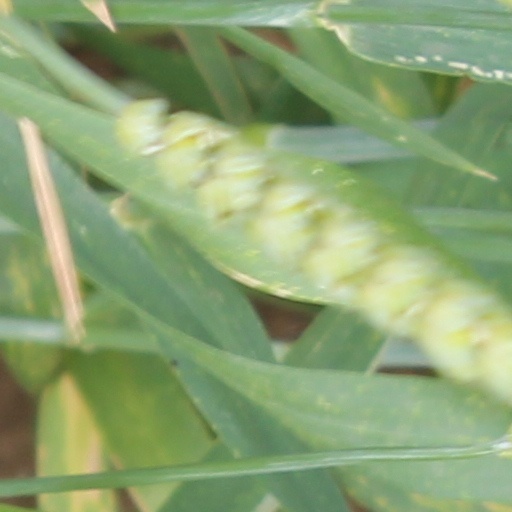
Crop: wheat